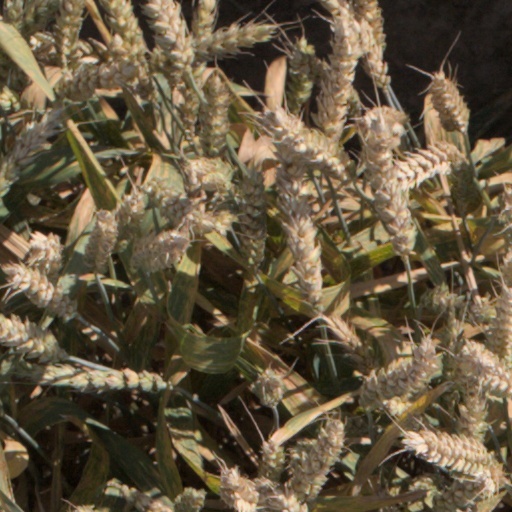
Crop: wheat